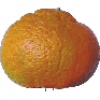
Label: Mandarine 1